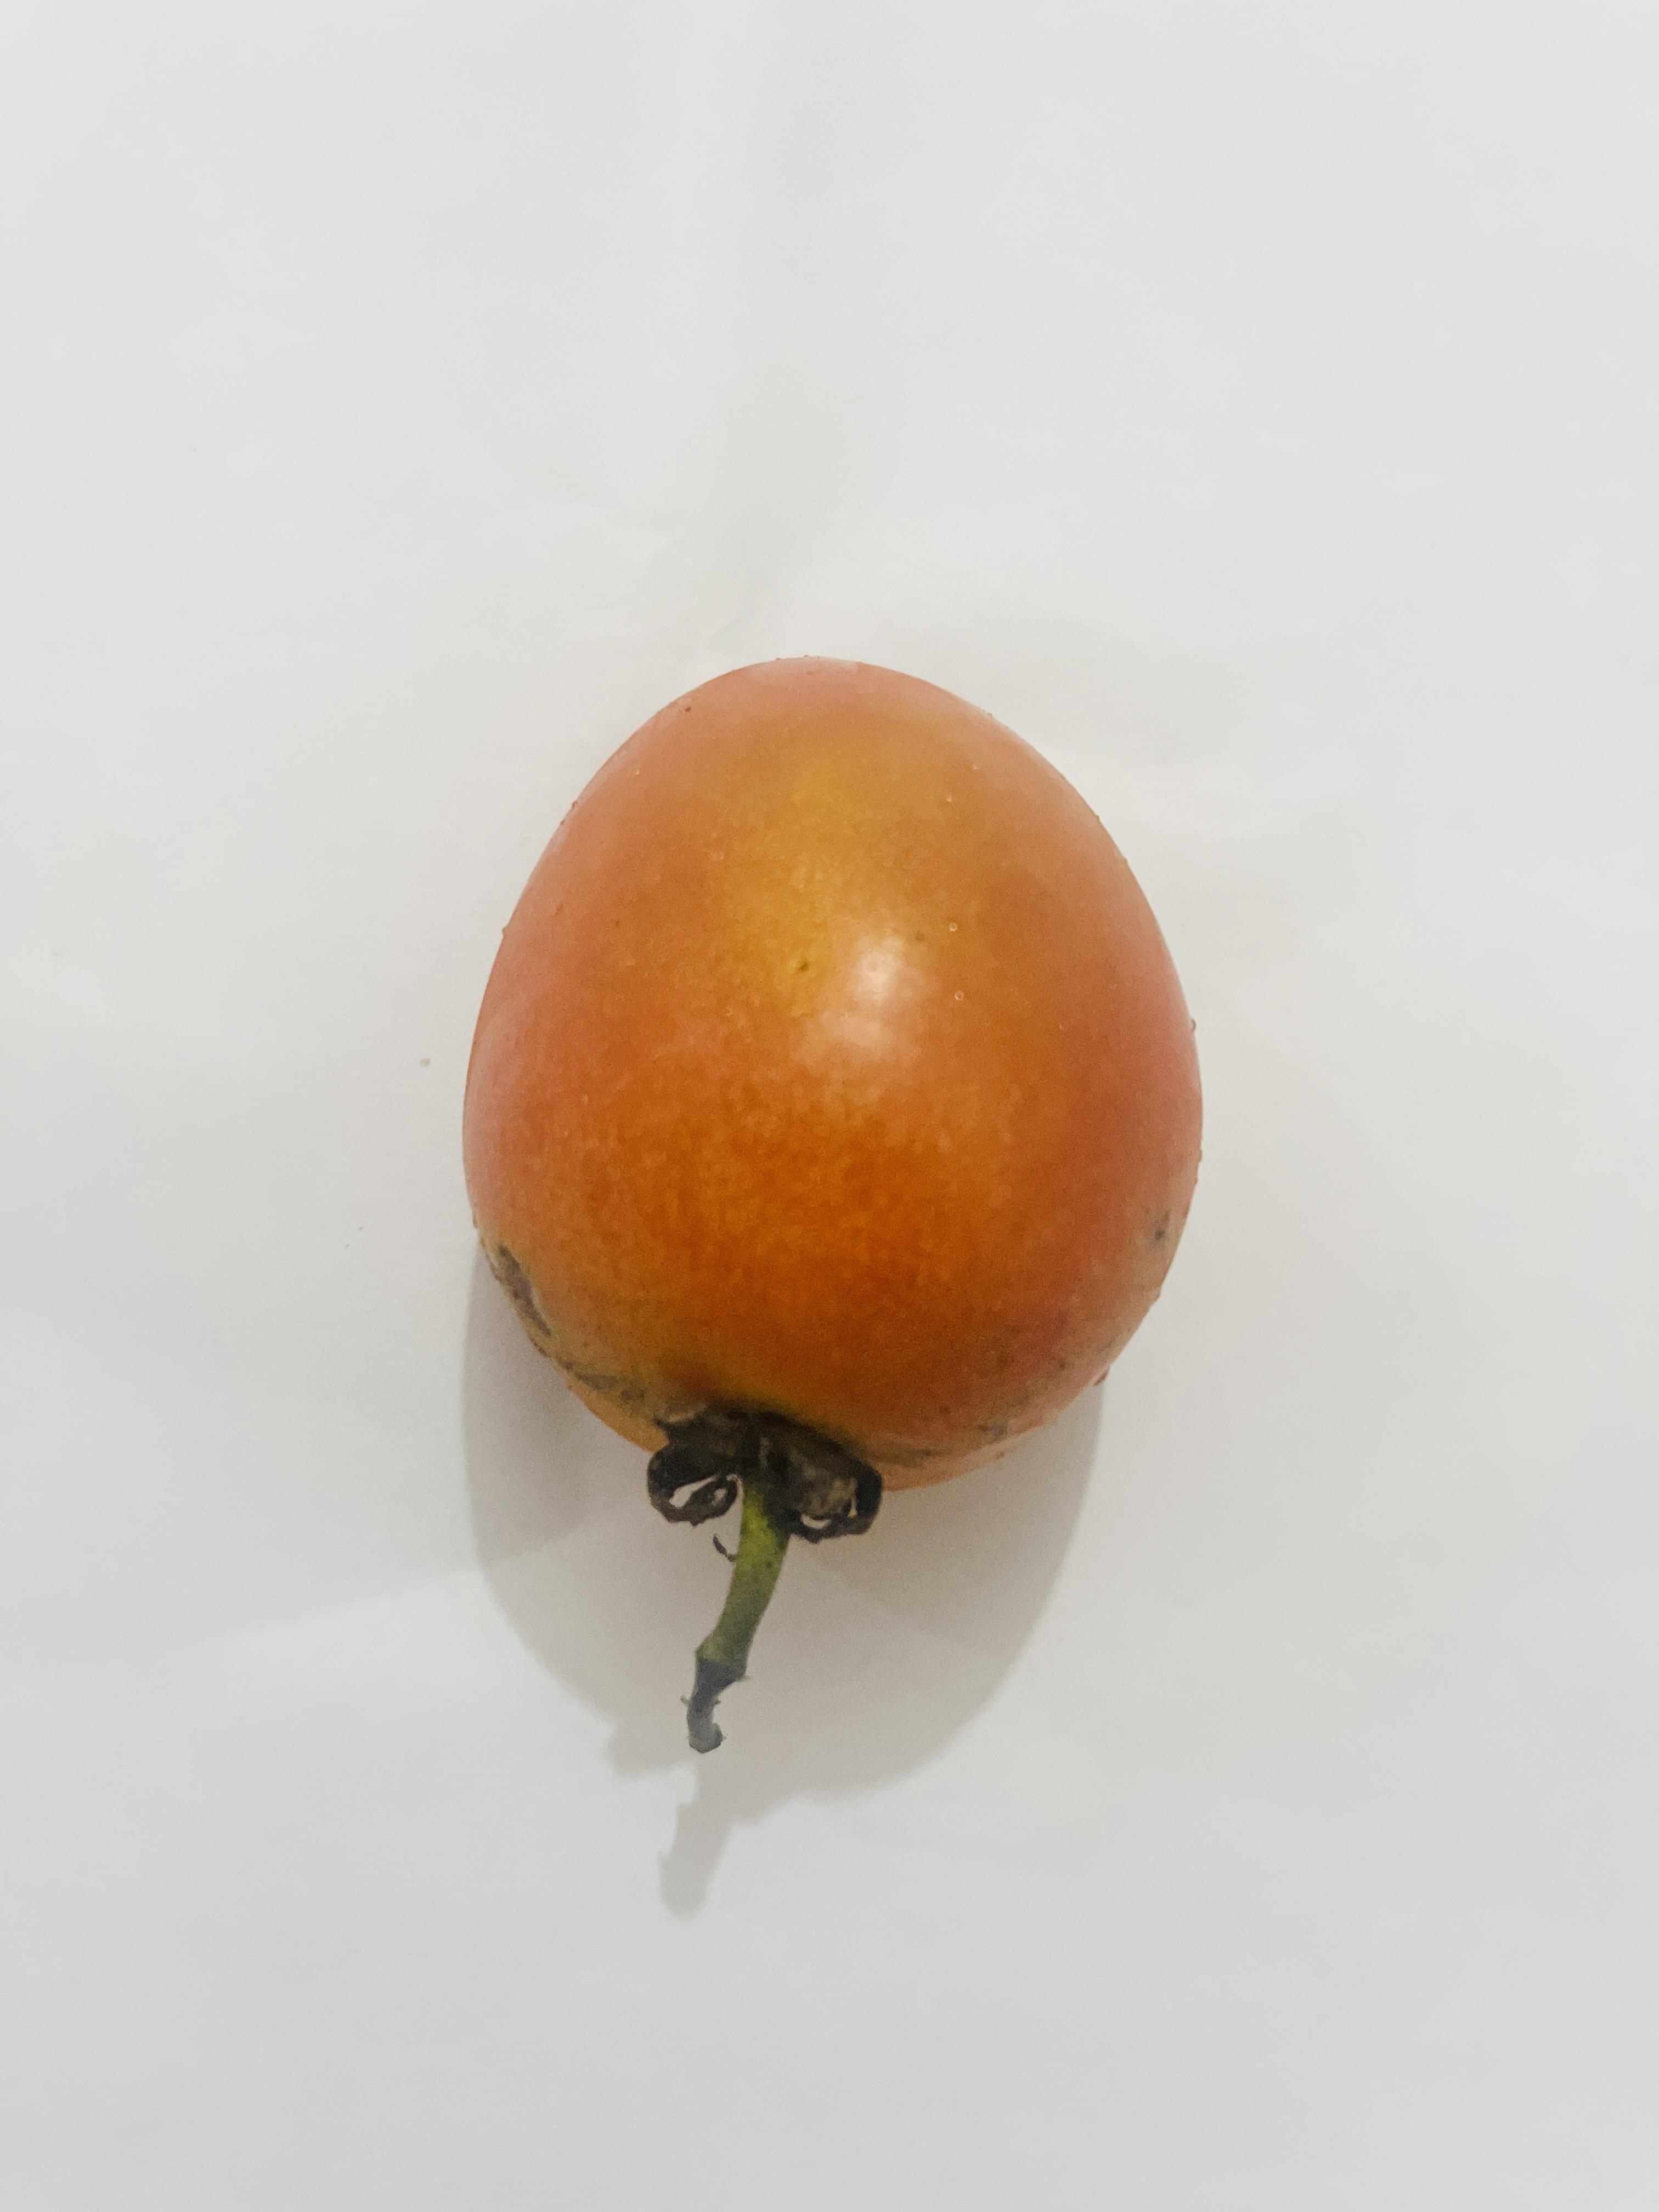
Label: Tomato